The Rise and Fall of ECW

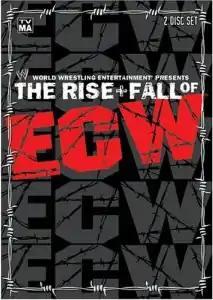
DVD cover

The Rise and Fall of ECW was a 2004 direct-to-video documentary produced by World Wrestling Entertainment (WWE). It chronicles the history of Philadelphia-based professional wrestling promotion Extreme Championship Wrestling. The documentary features interviews with various performers who worked in the promotion including co-founder and former owner Paul Heyman as well as performers Tazz, Tommy Dreamer, Dawn Marie, Stevie Richards, Mick Foley, Chris Jericho, Lance Storm, Rey Mysterio, Eddie Guerrero, Chris Benoit, Rob Van Dam, Rhyno, Nunzio, Spike Dudley, Bubba Ray Dudley and D'Von Dudley. The documentary also featured interviews with ECW rival company executives, WWE Chairman Vince McMahon and former WCW Senior Vice President Eric Bischoff. A book with the same title was published by WWE and Pocket Books in 2006, with much of the same information and interviews from the DVD transcribed and included. A 2.5 hour version of "The Rise and Fall of ECW" is available on demand, on the WWE Network.